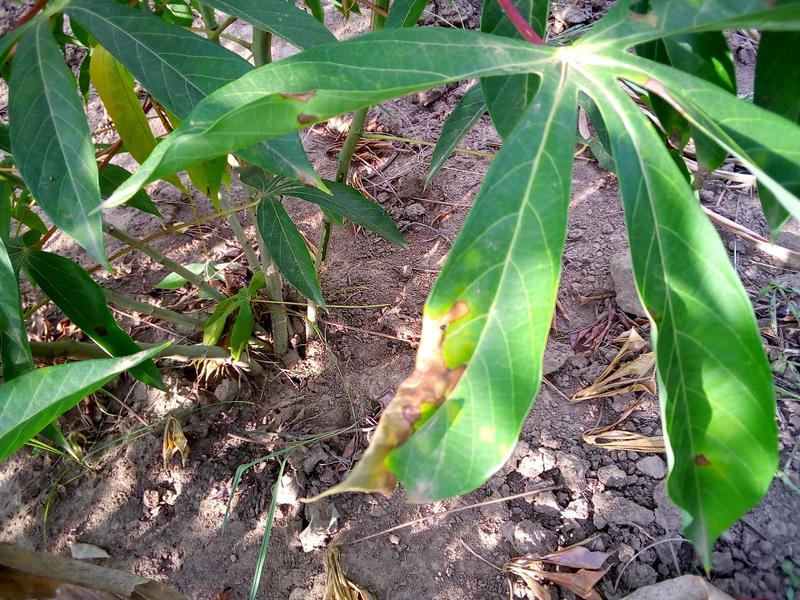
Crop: cassava
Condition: bacterial_blight